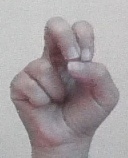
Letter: gaaf